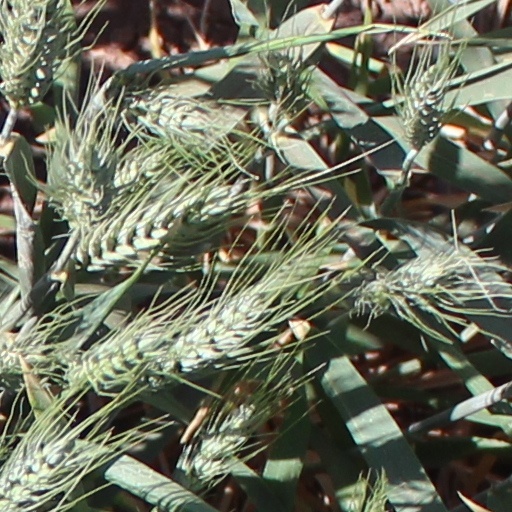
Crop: wheat